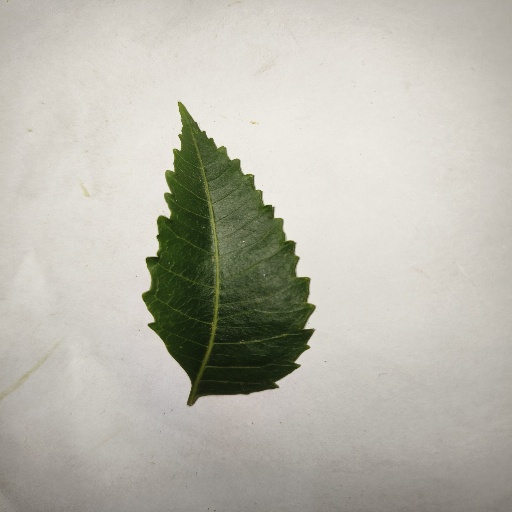
Species: Neem
Leaf condition: Healthy Leaf